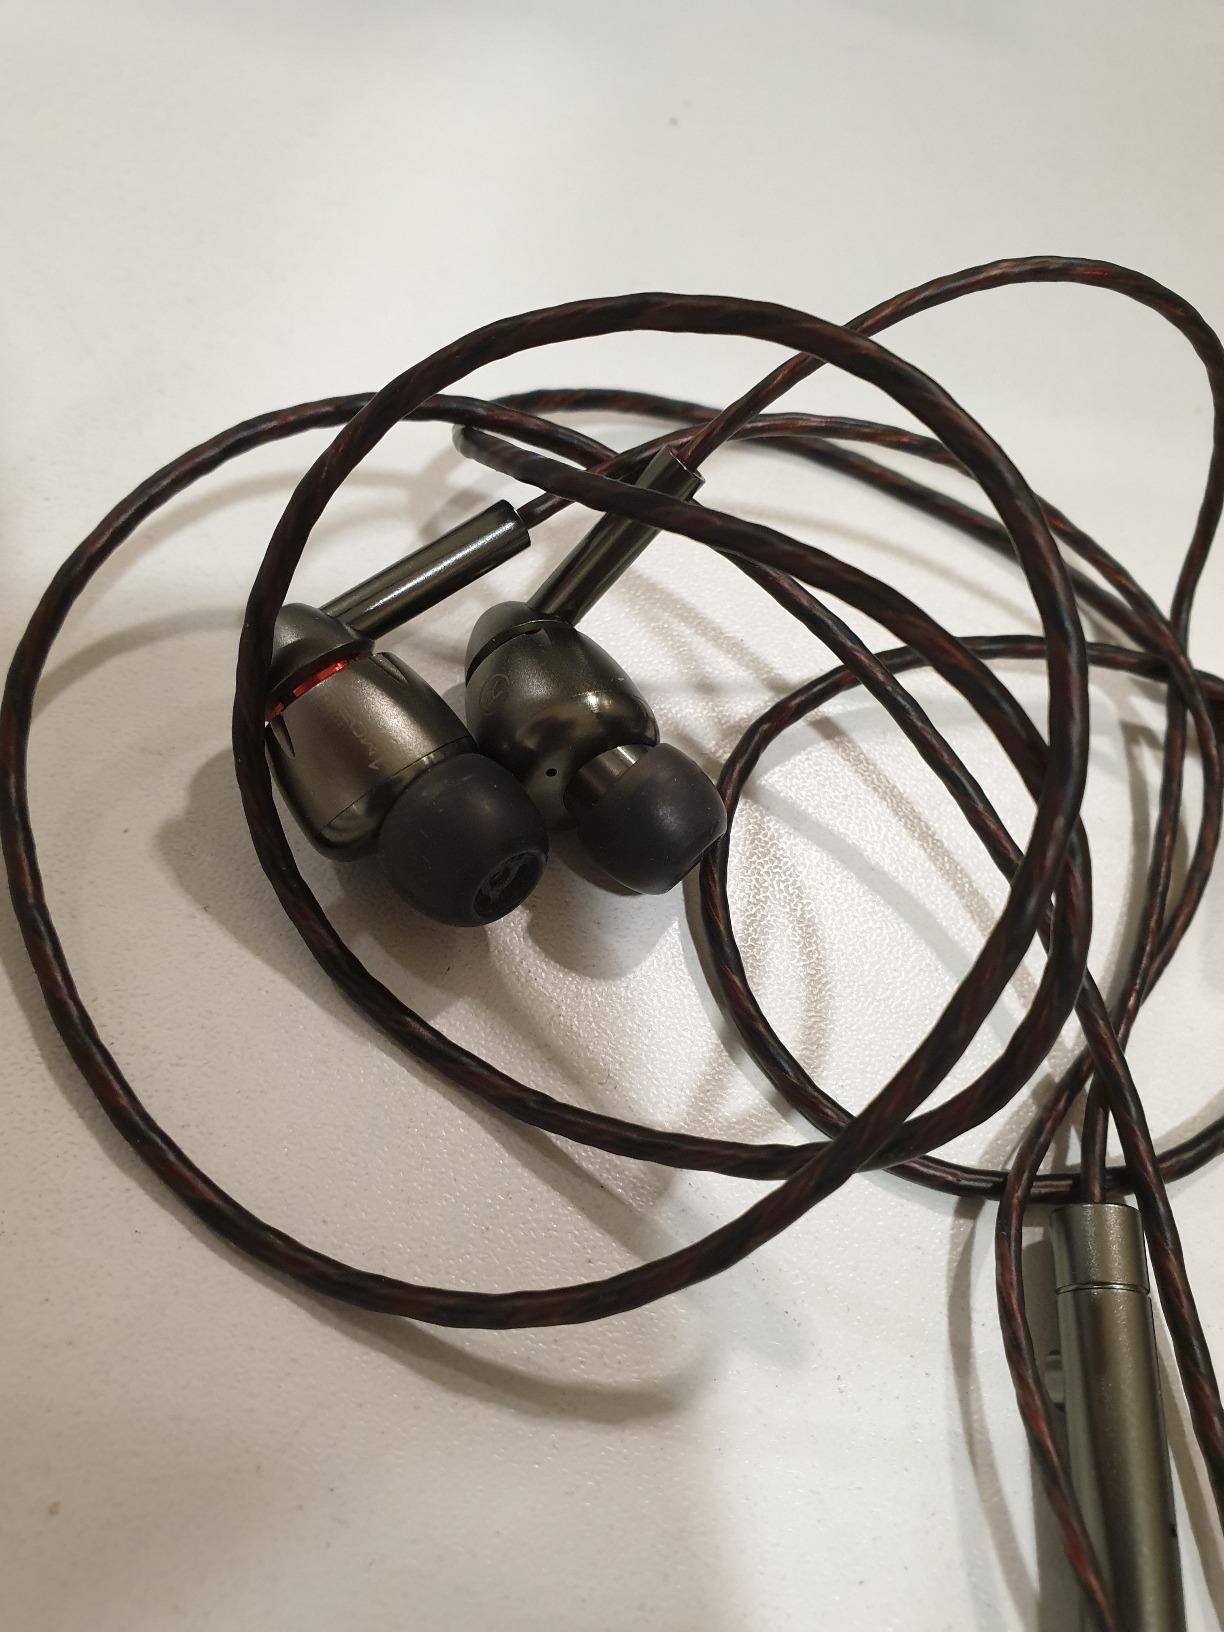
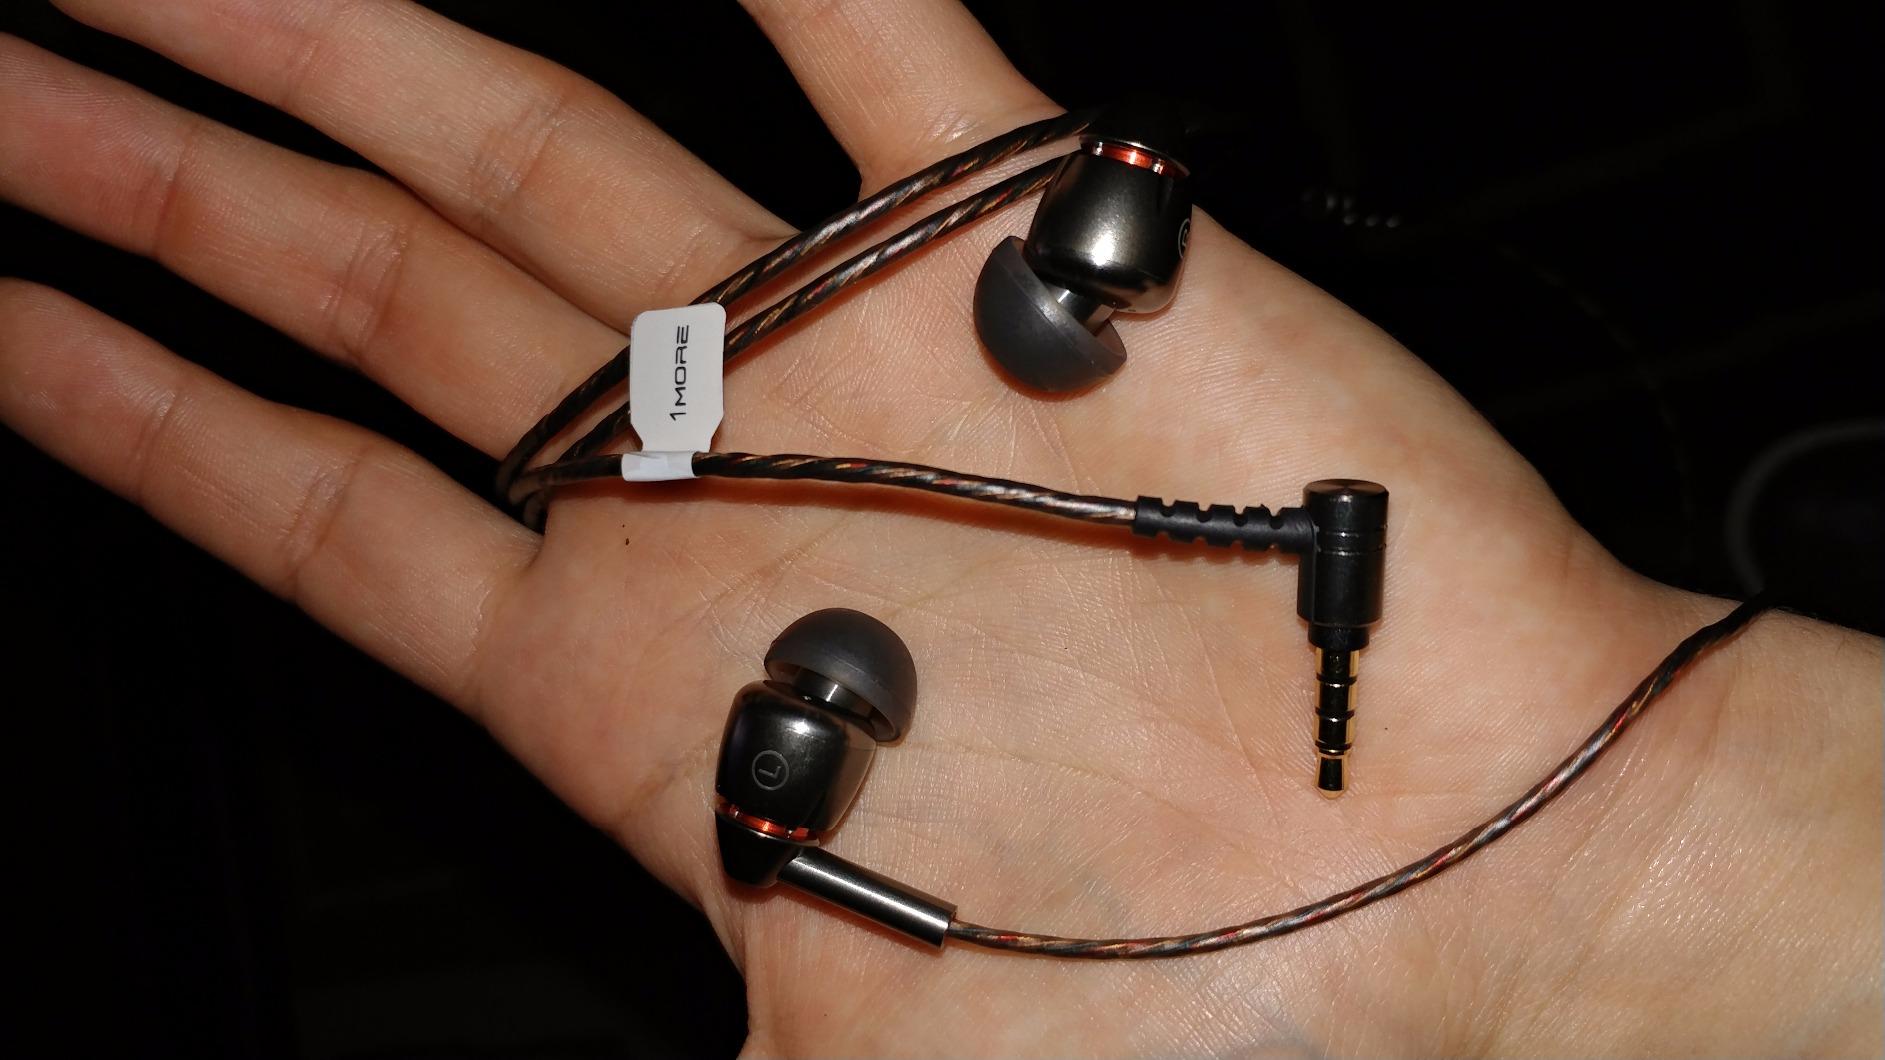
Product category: headphones
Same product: yes